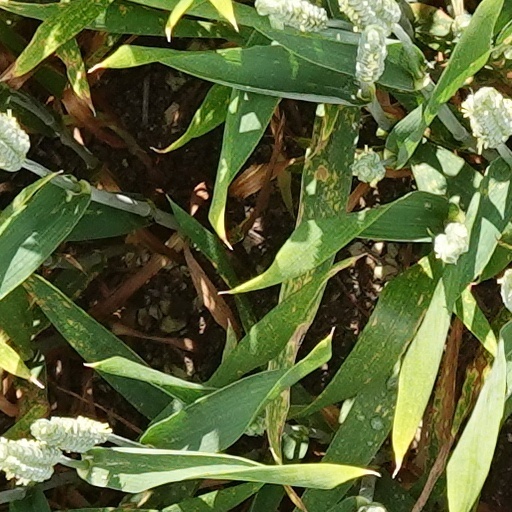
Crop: wheat